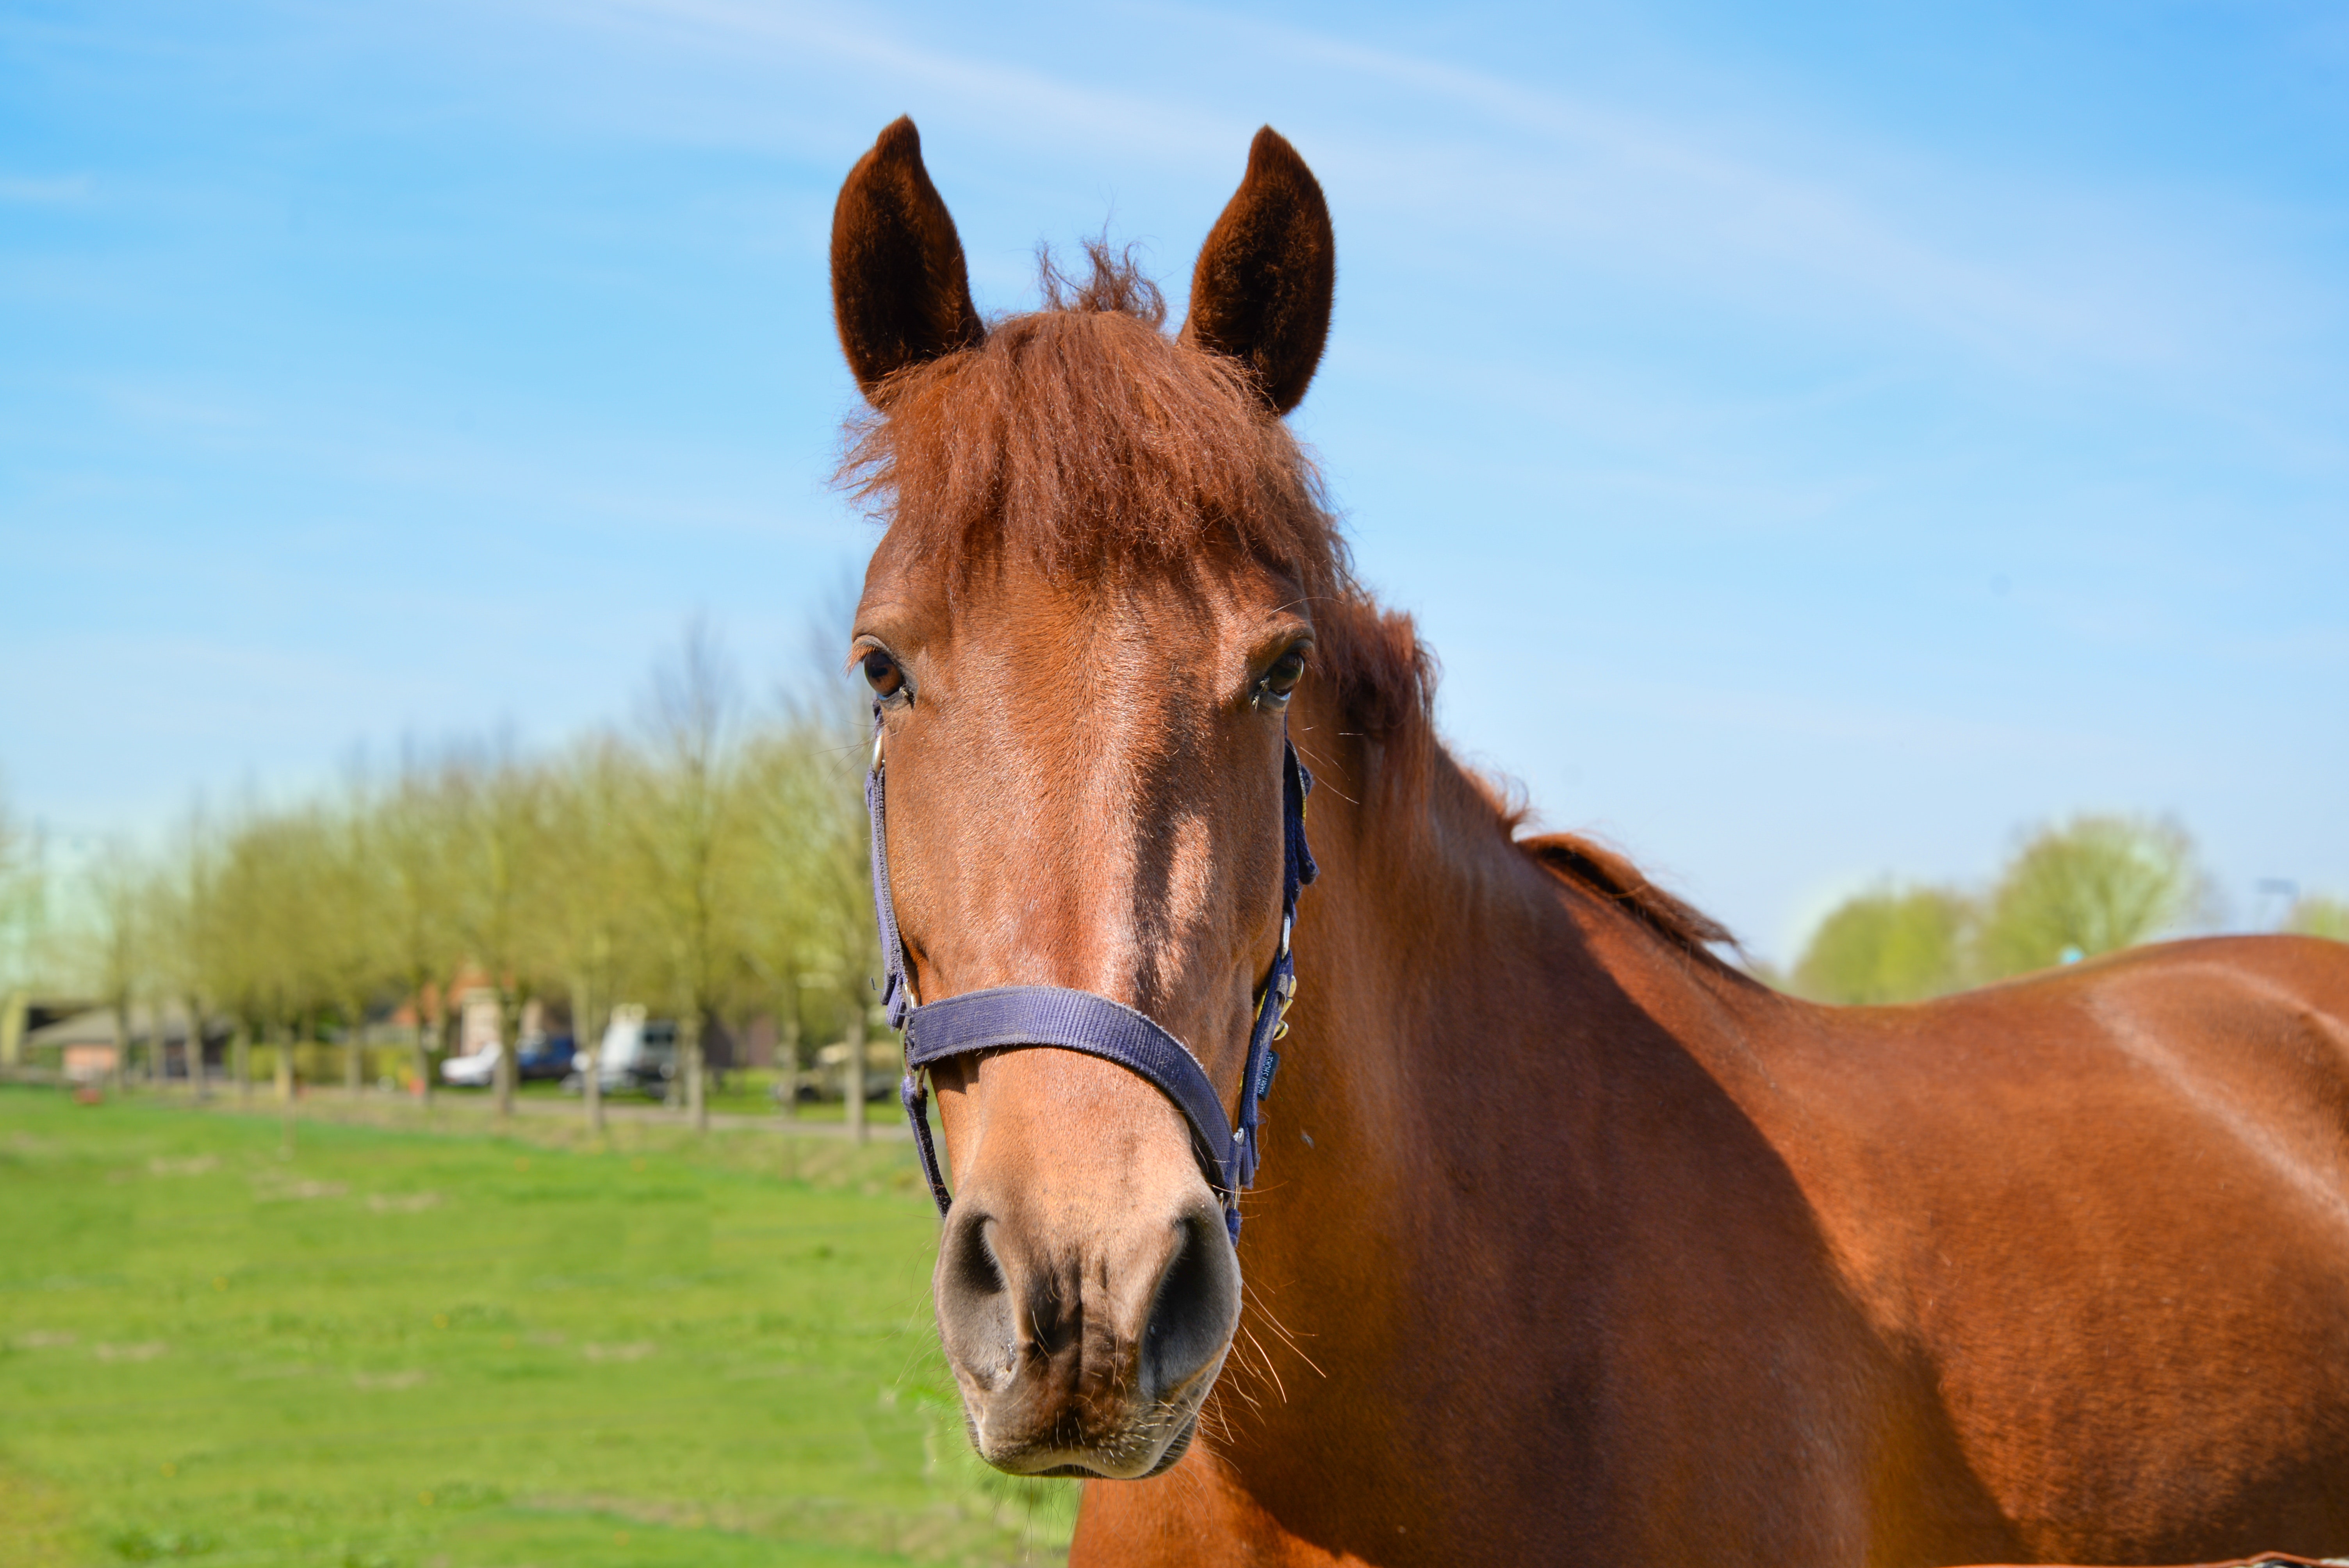
horse, mammal, vertebrate, mane, bridle, sorrel, mare, mustang horse, halter, snout, stallion, pasture, horse tack, rein, liver, sky, grassland, pack animal, wildlife, meadow, horse supplies, livestock, colt